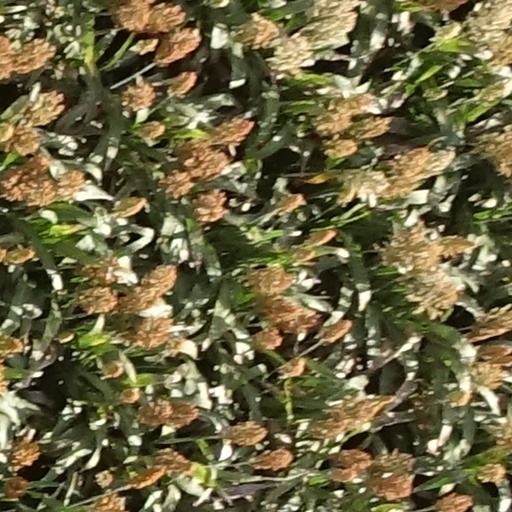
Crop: sorghum